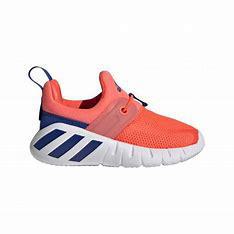
Brand: adidas
Model: Rapidazen I